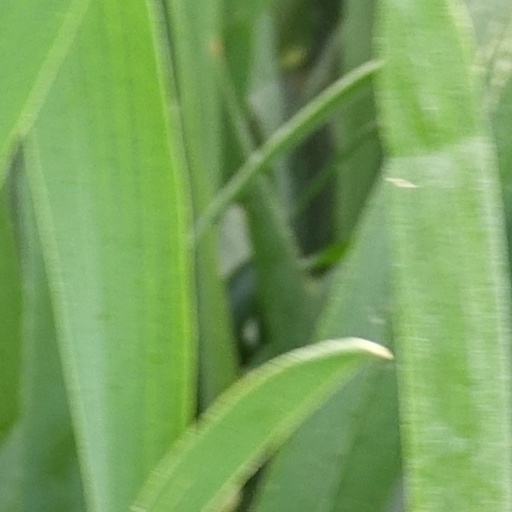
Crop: wheat